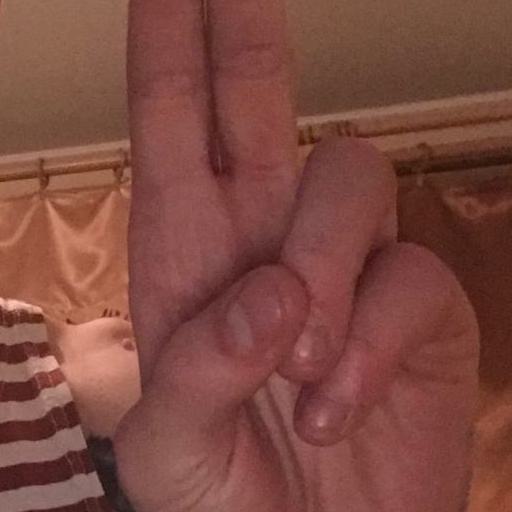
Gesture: two_up